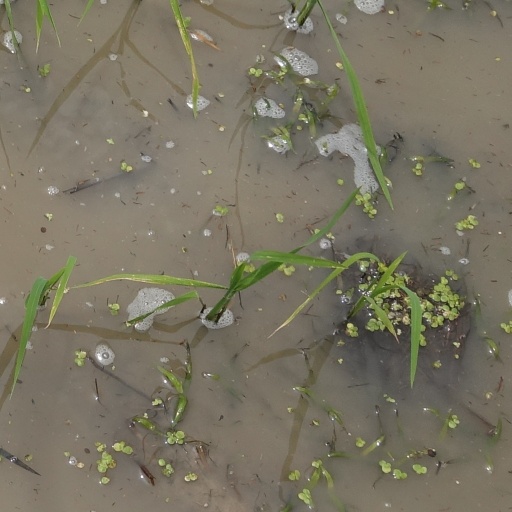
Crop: rice